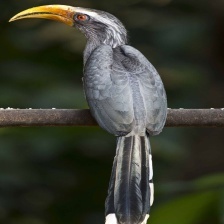
Species: MALABAR HORNBILL
Scientific name: OCYCEROS GRISEUS
ImageNet parent category: hornbill